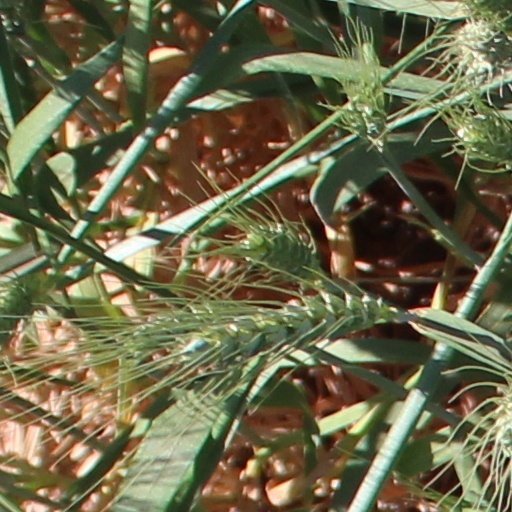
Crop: wheat